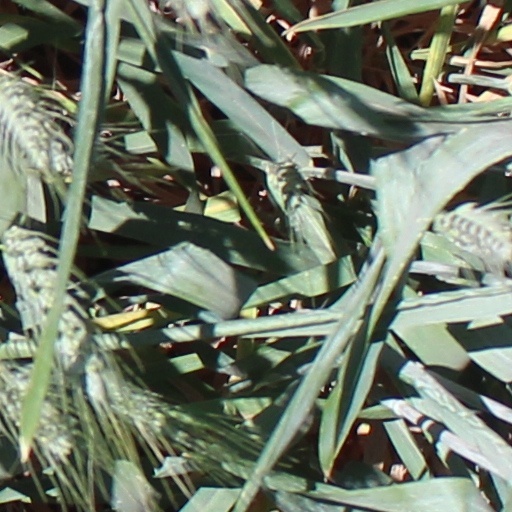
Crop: wheat